1957 Nobel Prize in Literature

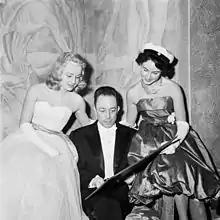
Camus in Stockholm for the Nobel Prize

At the award ceremony in Stockholm on 10 December 1957 Anders Österling, permanent secretary of the Swedish Academy, said: